Kannabi

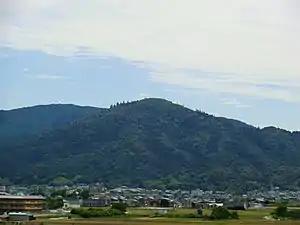
Omiwa Shrine has Mount Miwa as its Shintai and does not have a honden.

, also kaminabi or kamunabi, refers to a region in Shinto that is a "shintai" (repositories in which "kami" reside) itself, or hosts a "kami". They are generally either mountains or forests. Nachi Falls is considered a "kannabi", as is Mount Miwa.